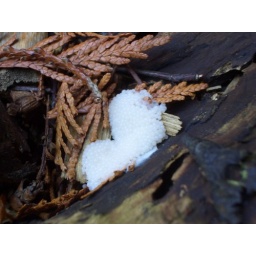
on a wet, exposed log, north side of the house in a 'nature corridor'...suddenly its covered in little white eggs...